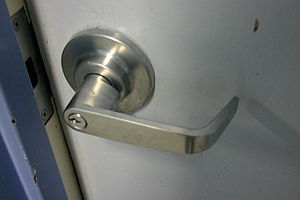
Dørgreb / Galleri
Dørgreb eller dørhåndtag sælges i Danmark typisk via byggemarked. Ønsker man sig et dørgreb udover det almindelige skal man i specialbutikker eller i webshops.